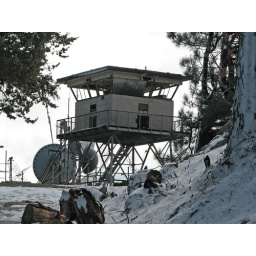
I remember visiting this tower when it was manned by a forest ranger. Today it is completley trashed and abandoned.